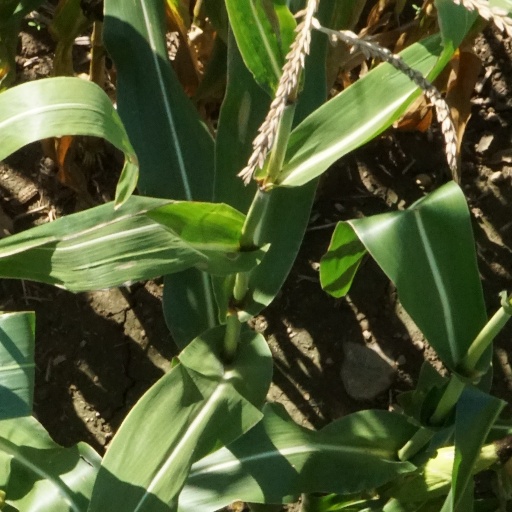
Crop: maize; corn